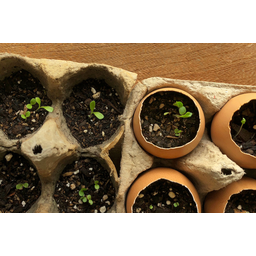
Label: trash